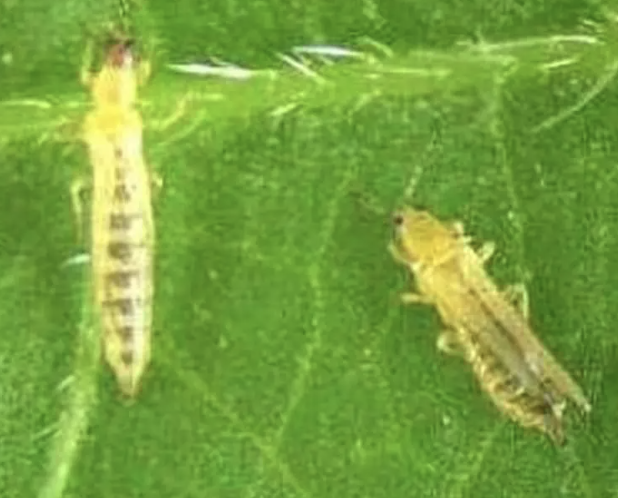
Label: thrips_disease